List of Florida hurricanes (pre-1900)

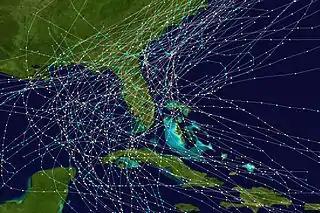
Tracks of hurricanes over Florida from 1851 to 1899

From 1523 to 1900, 180 tropical cyclones were known to have affected the U.S. state of Florida. Since the start of the Atlantic hurricane database in 1851, there were only eight years in which no tropical cyclone affected the state. Collectively, tropical cyclones in Florida resulted in at least 6,504 fatalities and monetary damage of over $90 million (2008 USD). At least 109 boats or ships were either driven ashore, wrecked, or damaged due to the storms.